Domnall mac Eimín

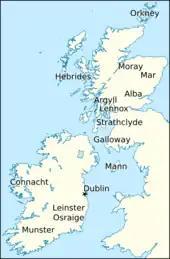
Locations relating to Domnall's life and times.

Domnall may have been of Scandinavian descent. The name of his father could be a Gaelic form of the Old Norse "Eyvindr". Domnall was a Mormaer of Mar. The province of Mar straddled the River Dee and River Don in Aberdeenshire. By about 1100, Mar formed one of the core provinces of the Kingdom of Alba. Domnall is the earliest mormaer from the province on record. In fact, notices of Domnall in Irish sources are the earliest record of the province itself.